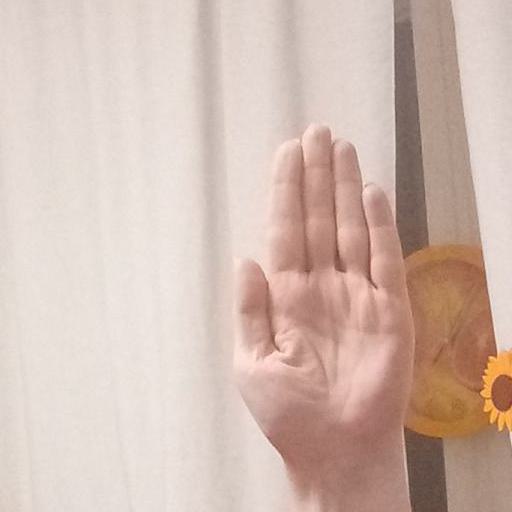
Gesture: stop